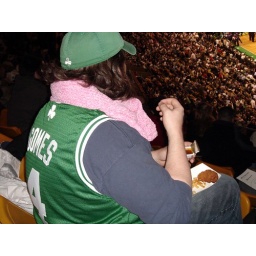
boys in pink